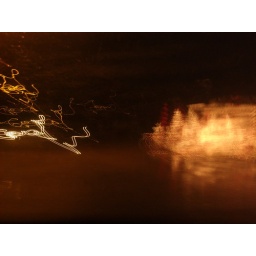
playing with the low light setting while driving around taking xmas tree lights on houses